Široki Brijeg

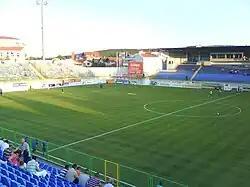
Pecara Stadium

Agricultural production in the municipality of Široki Brijeg is mostly reduced to the production for their own use on yards and a minor part of the arable land. It is the production of agricultural products for the market is very small compared to the alternatives, and refers primarily to the production of wine, a little bit in the production of vegetables and flowers, very little in the livestock and milk production.